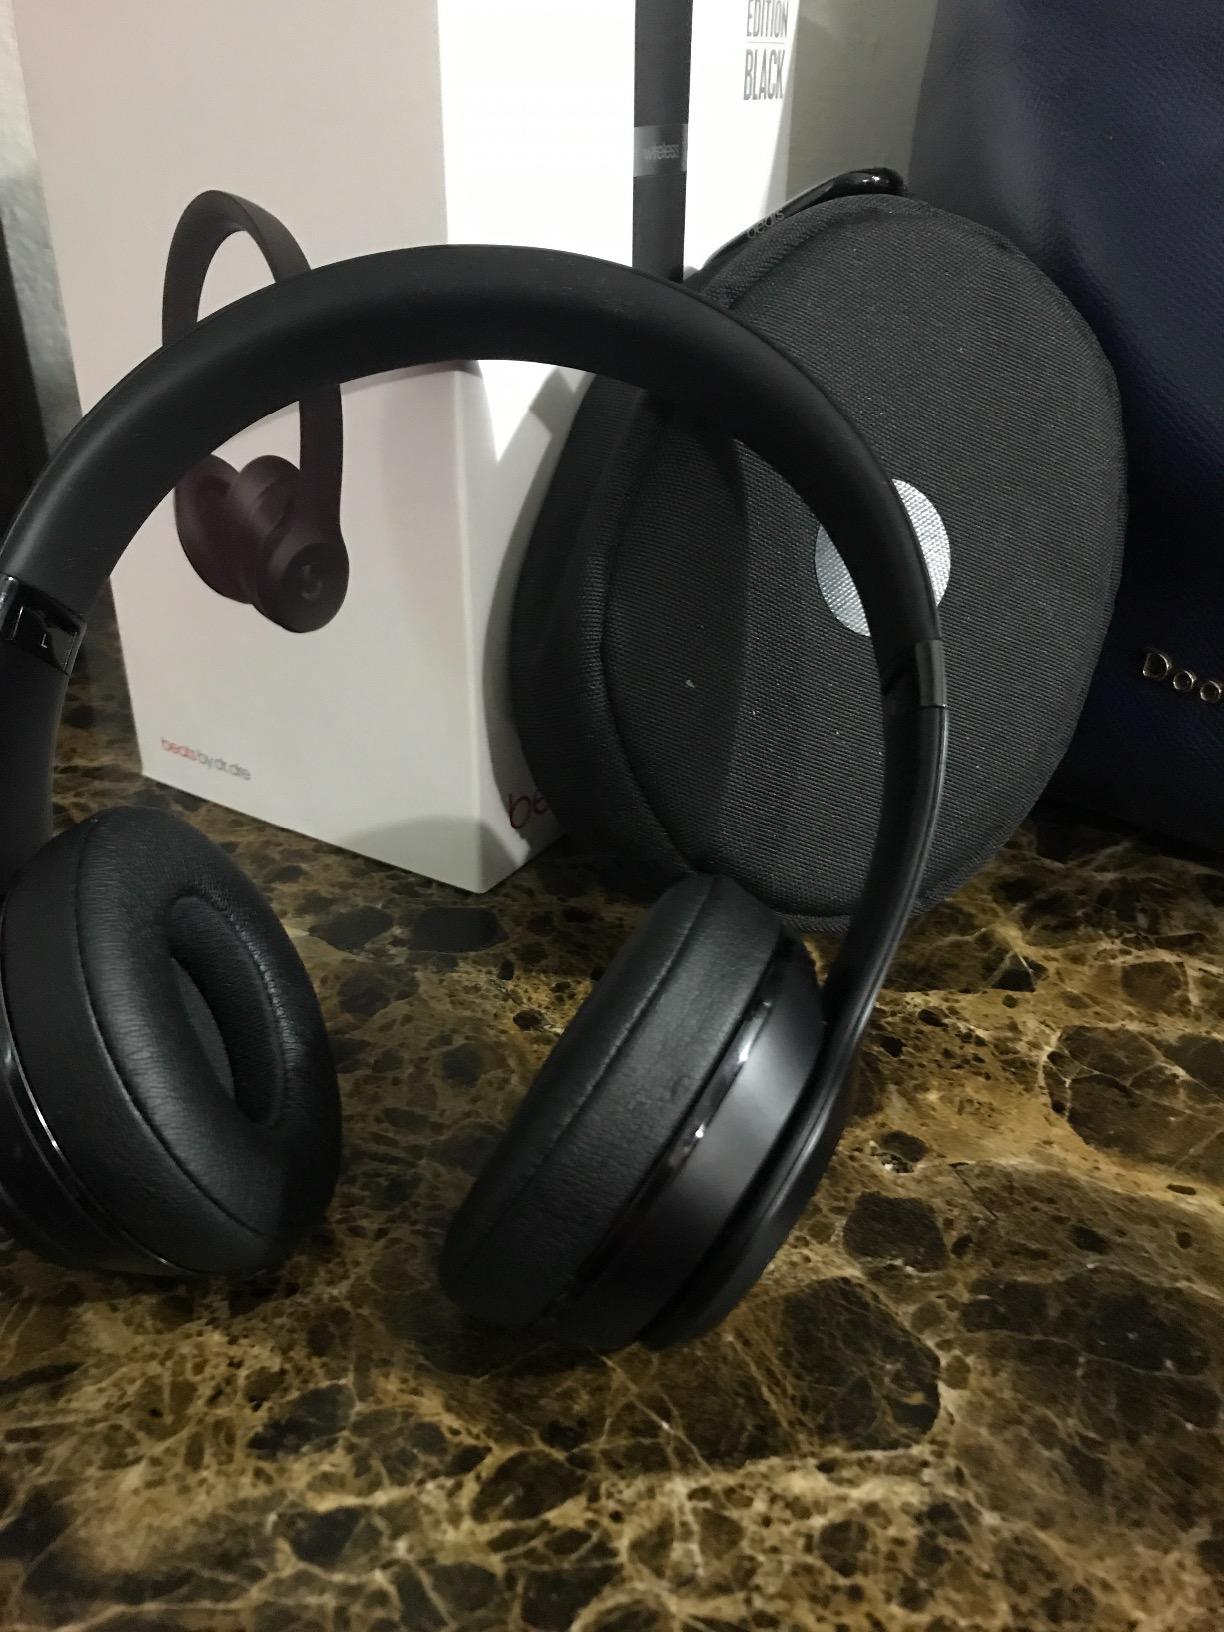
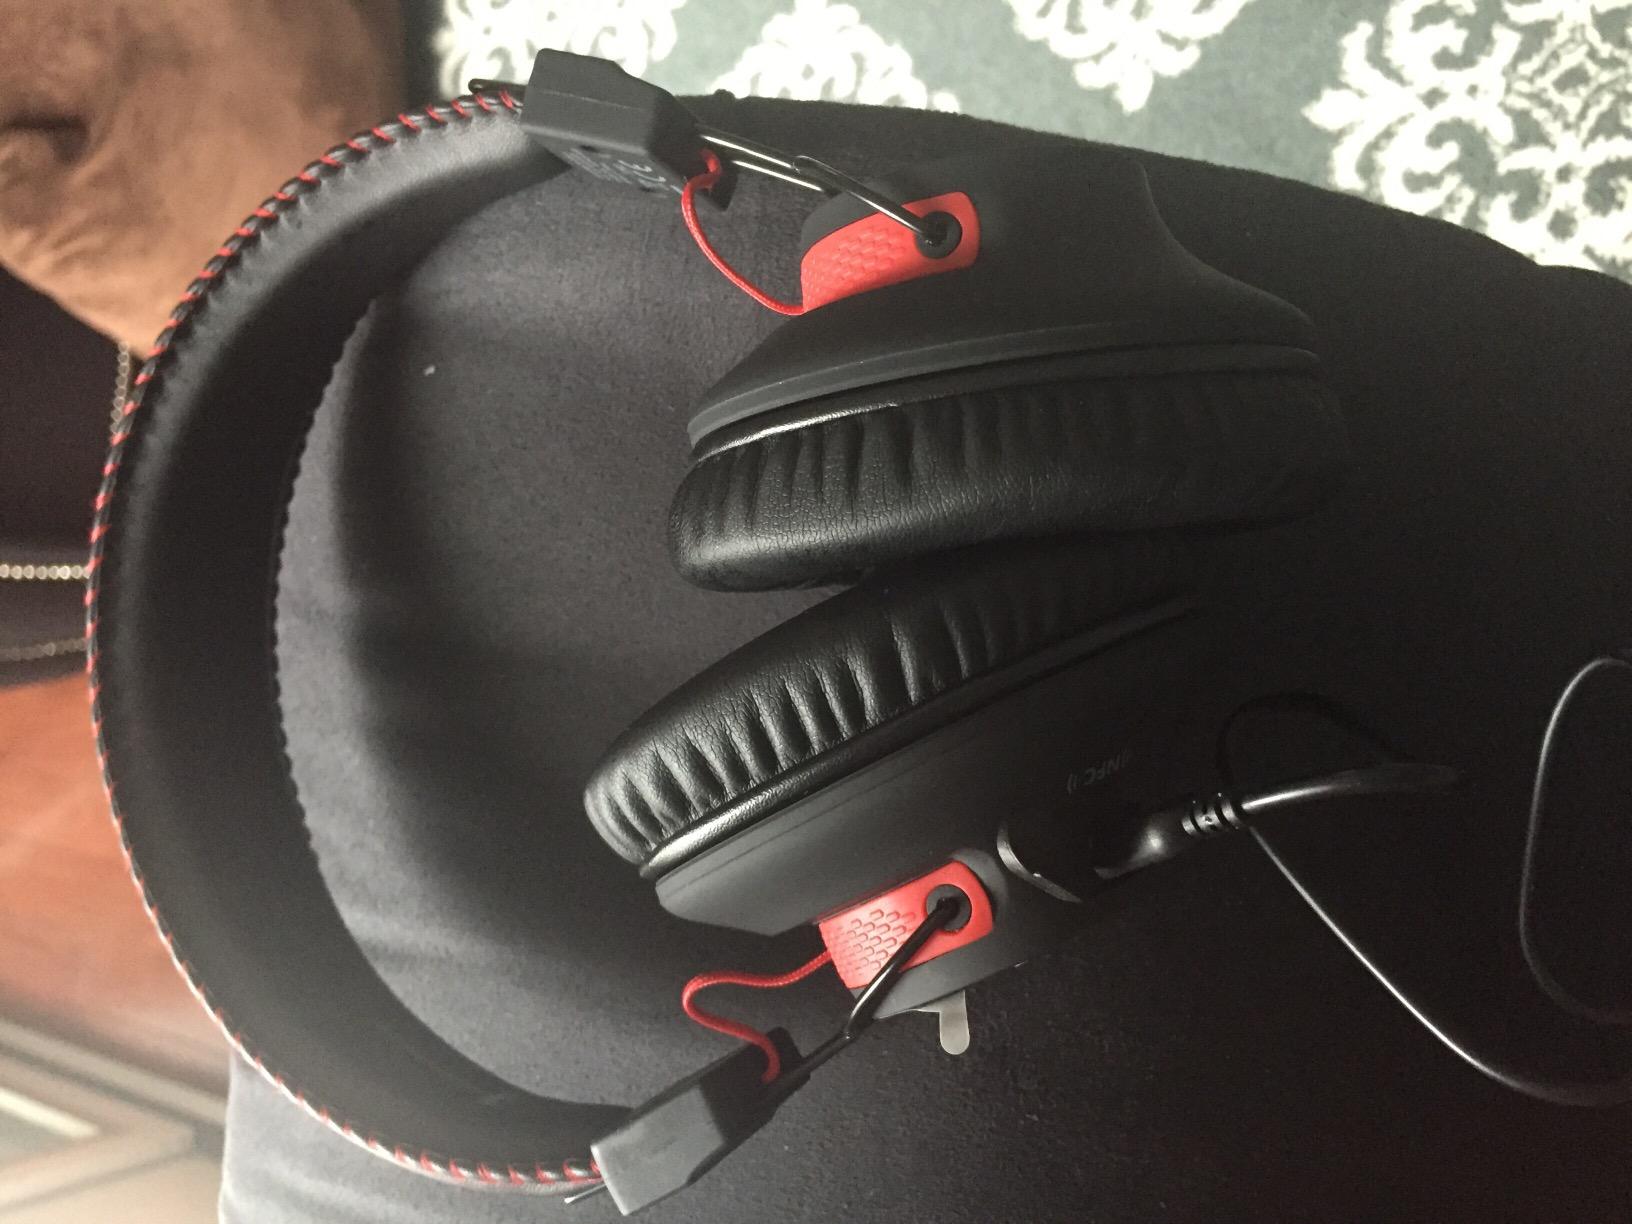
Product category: headphones
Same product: no